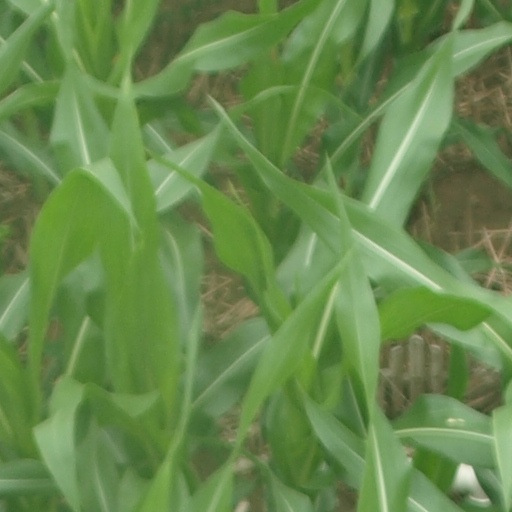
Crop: maize; corn